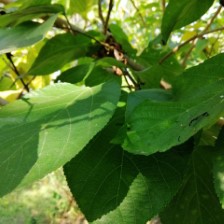
Variety: WhiteKing